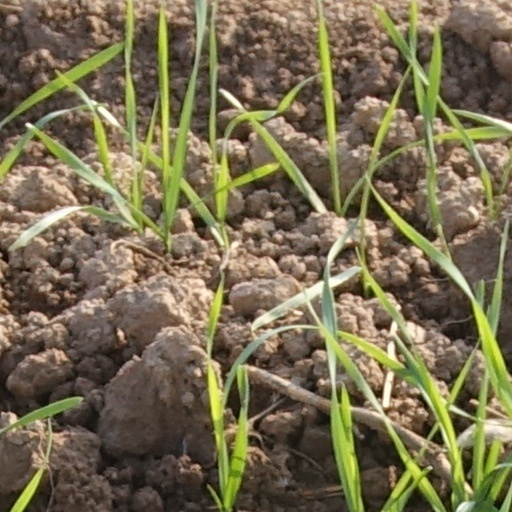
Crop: wheat